Prospero Fontana

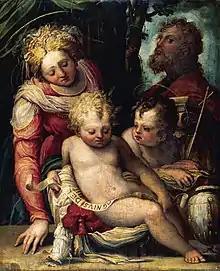
"Holy Family with the Infant St. John the Baptist," c. 1548–51, oil on panel.

Prospero Fontana (1512–1597) was a Bolognese painter of late Renaissance and Mannerist art. He is perhaps best known for his frescoes and architectural detailing. The speed in which he completed paintings earned him commissions where he worked with other prominent artists of the period. He was a prominent figure in the city of Bologna, serving as official arbitrator in the business disputes of local artists. In his later career Fontana trained younger painters, including his own daughter Lavinia.